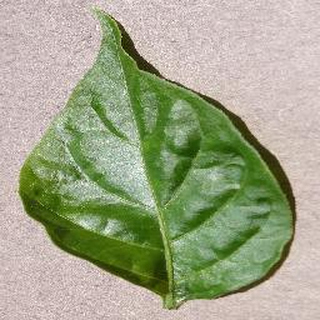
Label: healthy_bell_pepper